Psionics Handbook

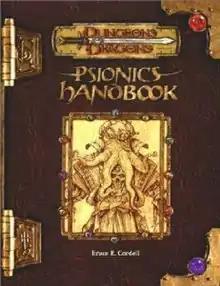

The Psionics Handbook is a sourcebook published by Wizards of the Coast in 2001 for the 3rd edition of the "Dungeons & Dragons" fantasy role-playing game. It contains a multitude of rules and options for integrating psionic powers into the "D&D" game.